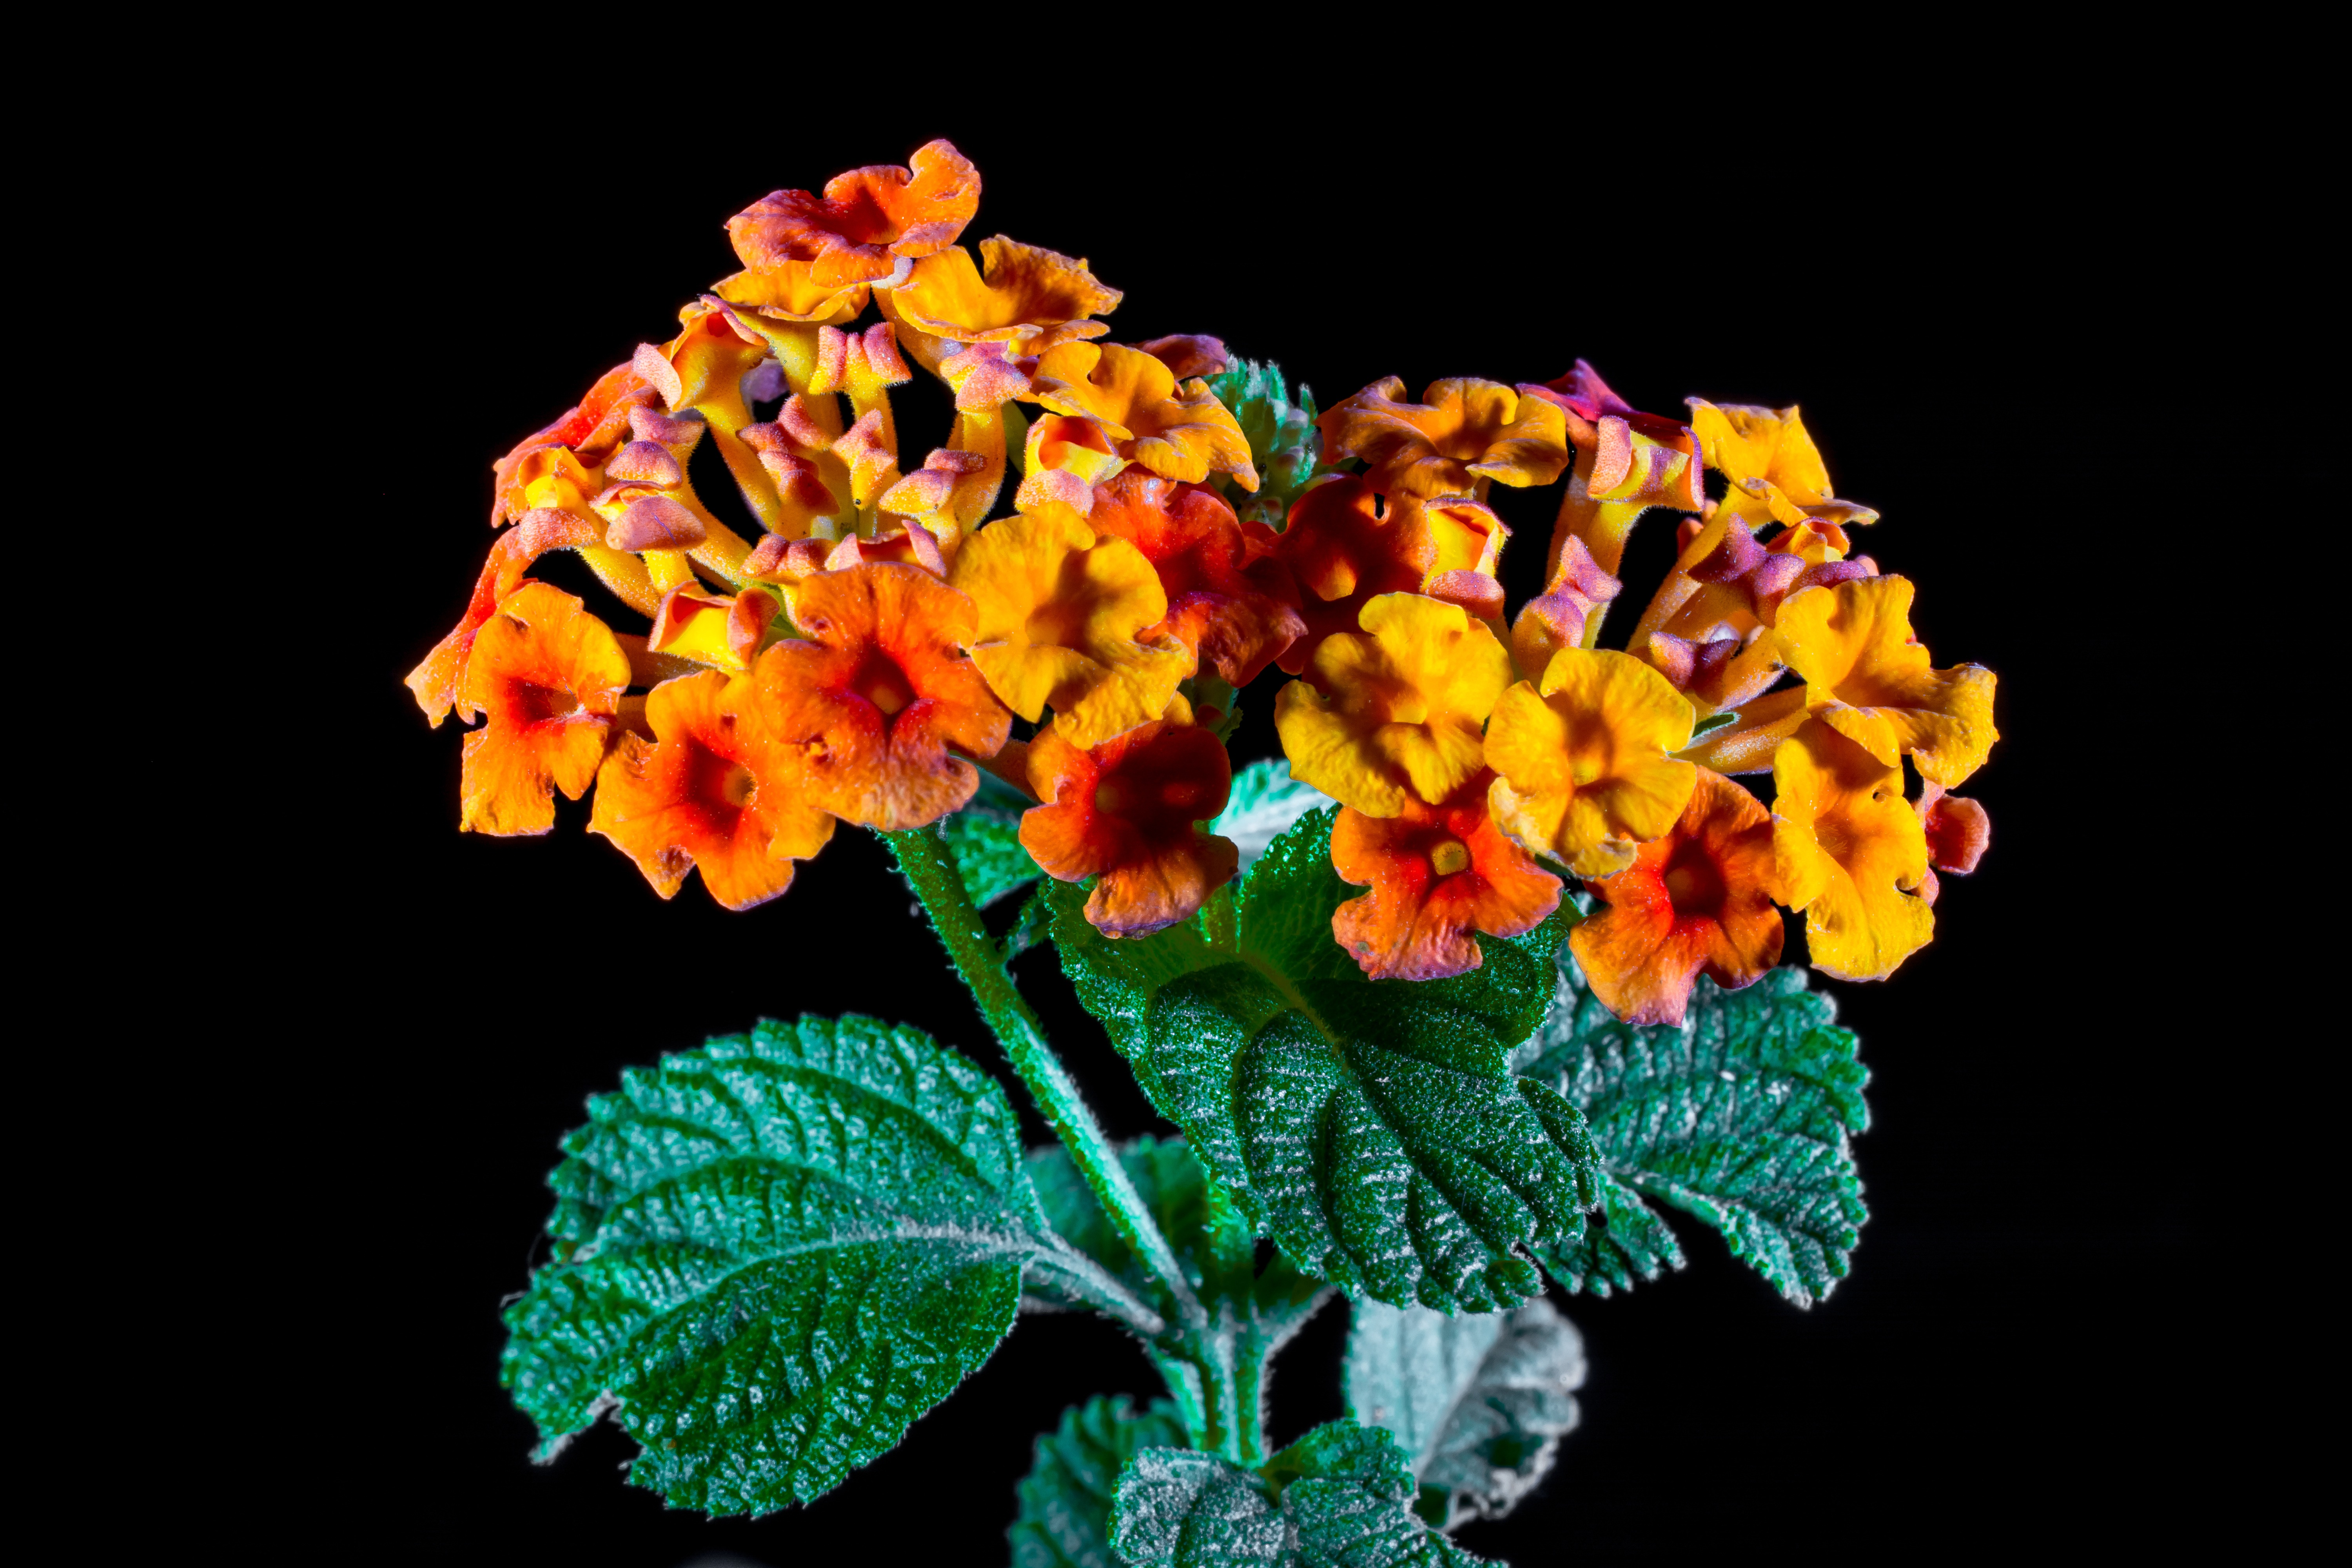
blossom, plant, leaf, flower, petal, bloom, orange, yellow, garden, flora, lantana, macro photography, ornamental plant, flowering plant, lantana camara, verbenaceae, annual plant, land plant, verbena greenhouse